Architecture of Germany

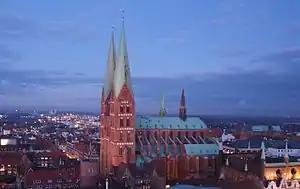
St. Mary's Church in Lübeck, Germany with red and varnished brick, edges of granite and cornices of limestone

The cathedrals of Worms and Mainz are other important examples of Romanesque style. Many churches and monasteries were founded in this era, particularly in Saxony-Anhalt. The Rhenish Romanesque, for example at Limburg Cathedral, produced works that used coloured surrounds. Of particular importance are also the church of St. Servatius in Quedlinburg, and also Luebeck Cathedral, Brunswick Cathedral, St. Mary's Cathedral and St. Michael in Hildesheim, Trier Cathedral, Naumburg Cathedral and Bamberg Cathedral, whose last phase of construction falls in the Gothic period.